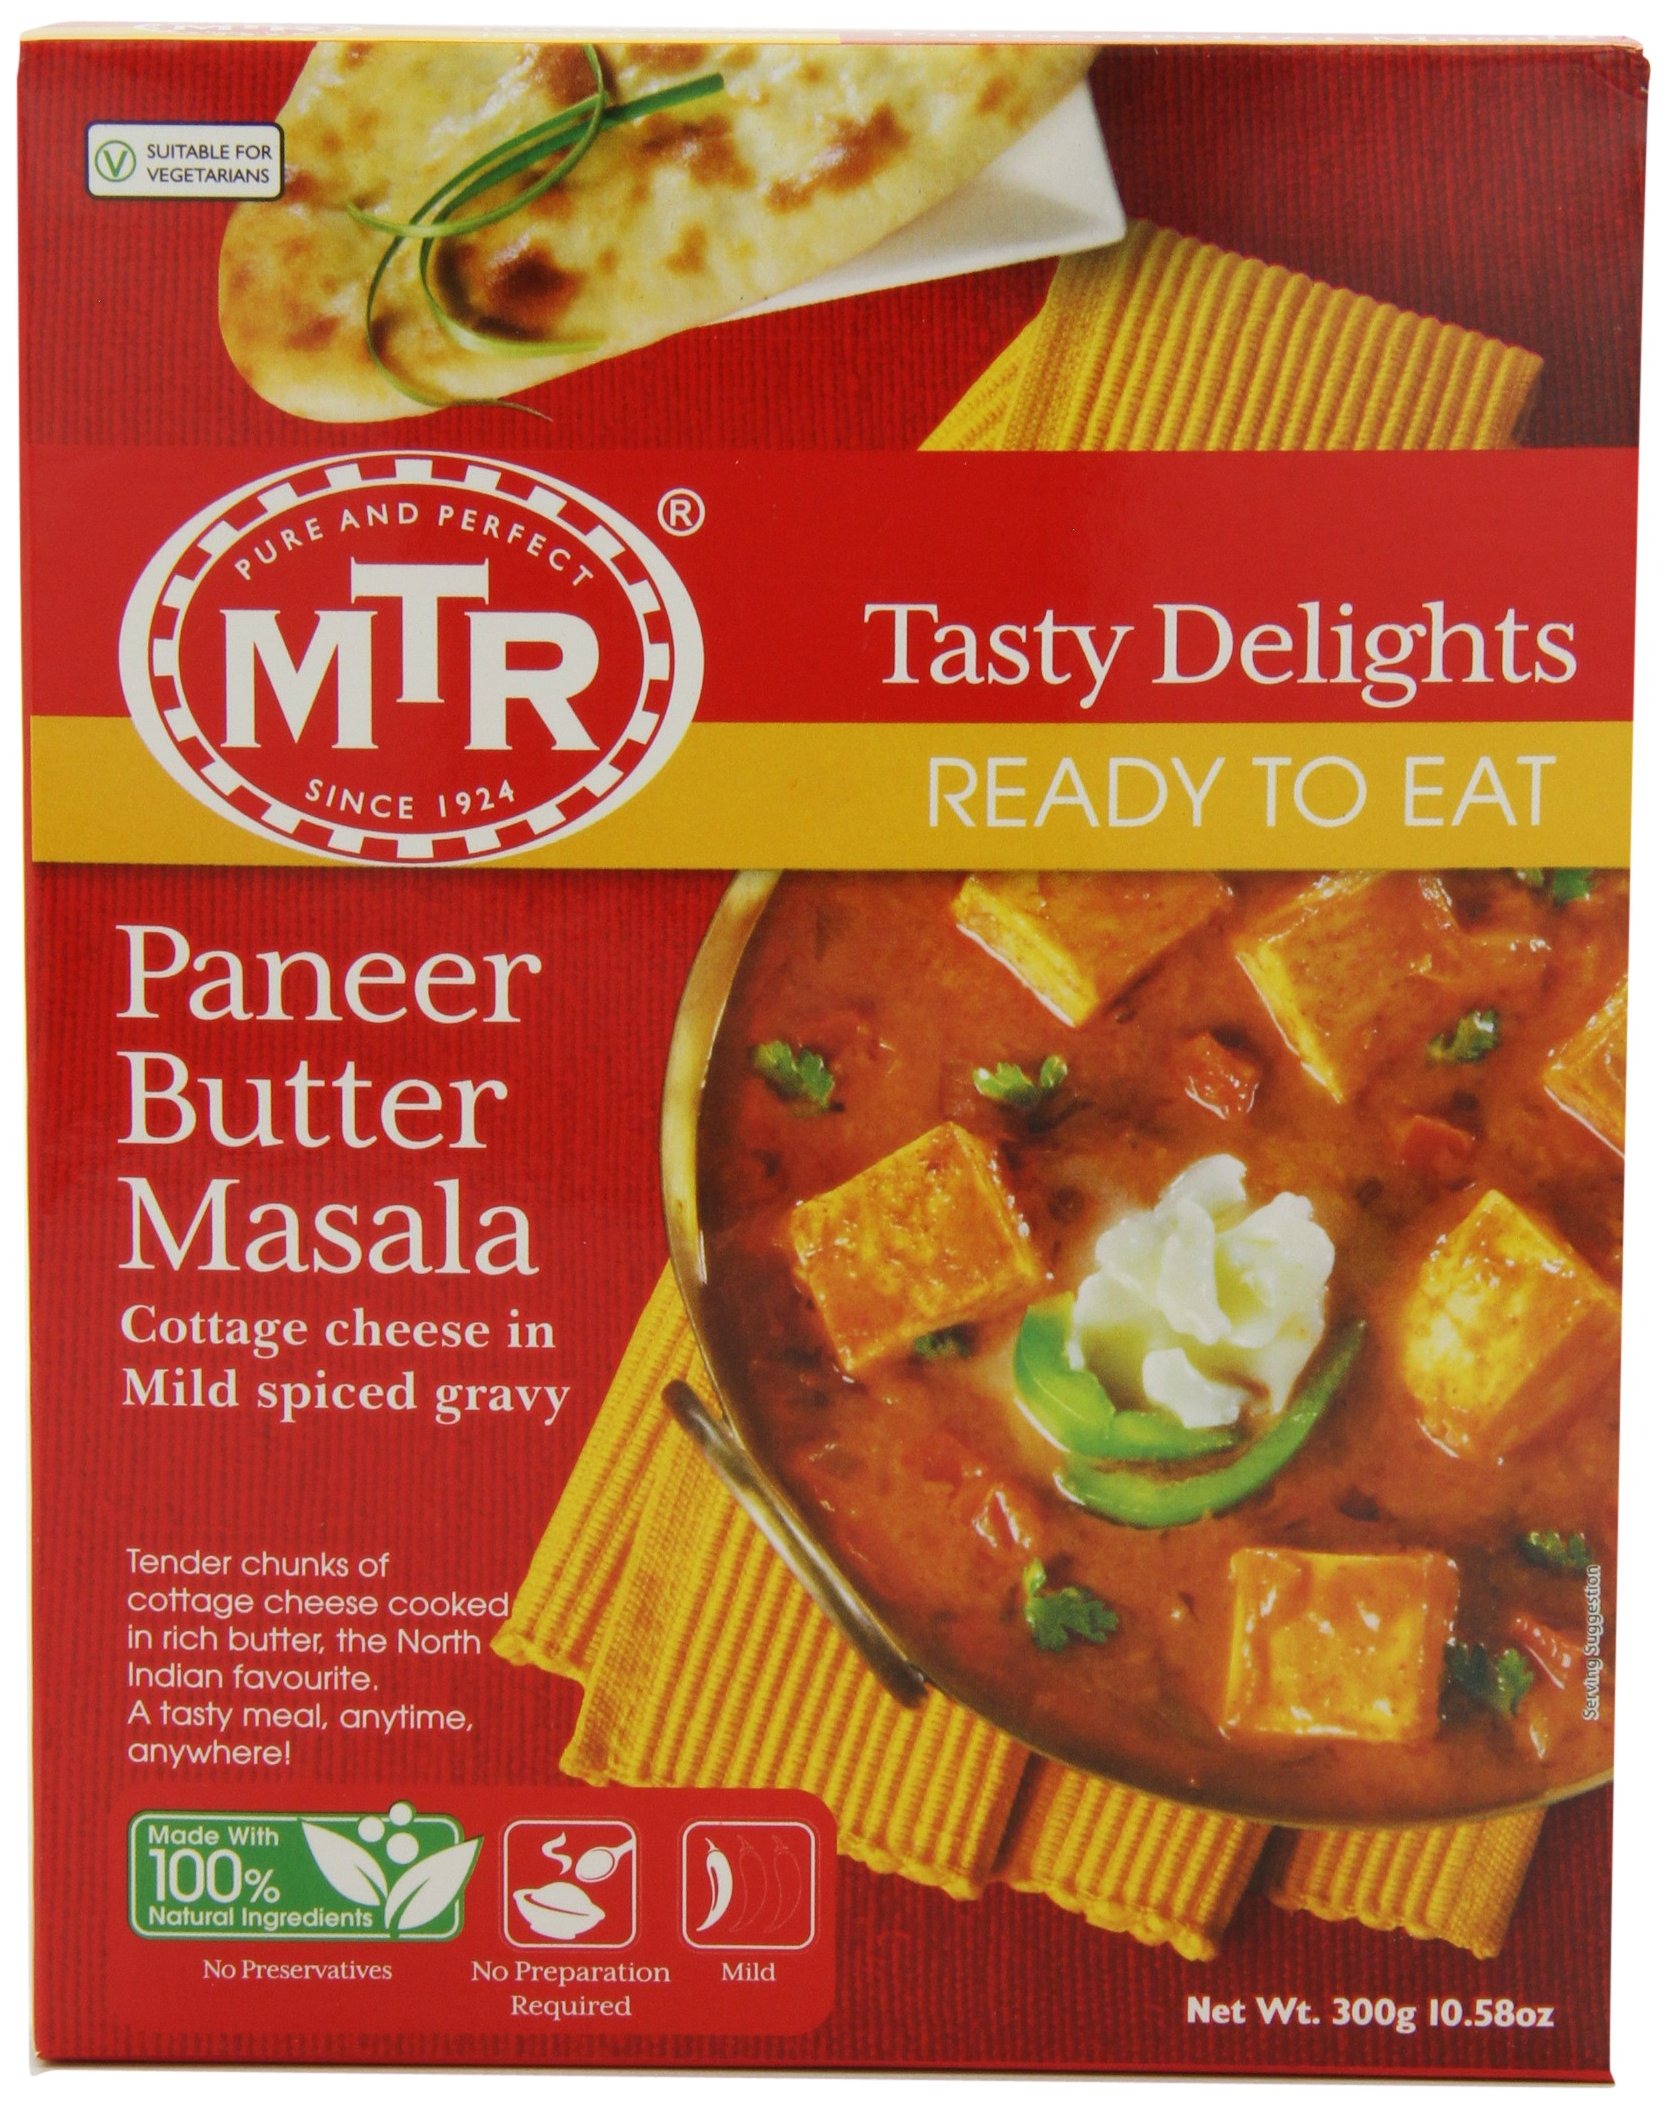
Item Name: MTR Paneer Butter Masala, 10.58-Ounce Boxes (Pack of 10)
Bullet Point 1: Ready to eat indian curry
Bullet Point 2: Ready in two minutes
Bullet Point 3: Vegetarian and non spicy
Value: 105.8
Unit: Ounce

Price: 10.12